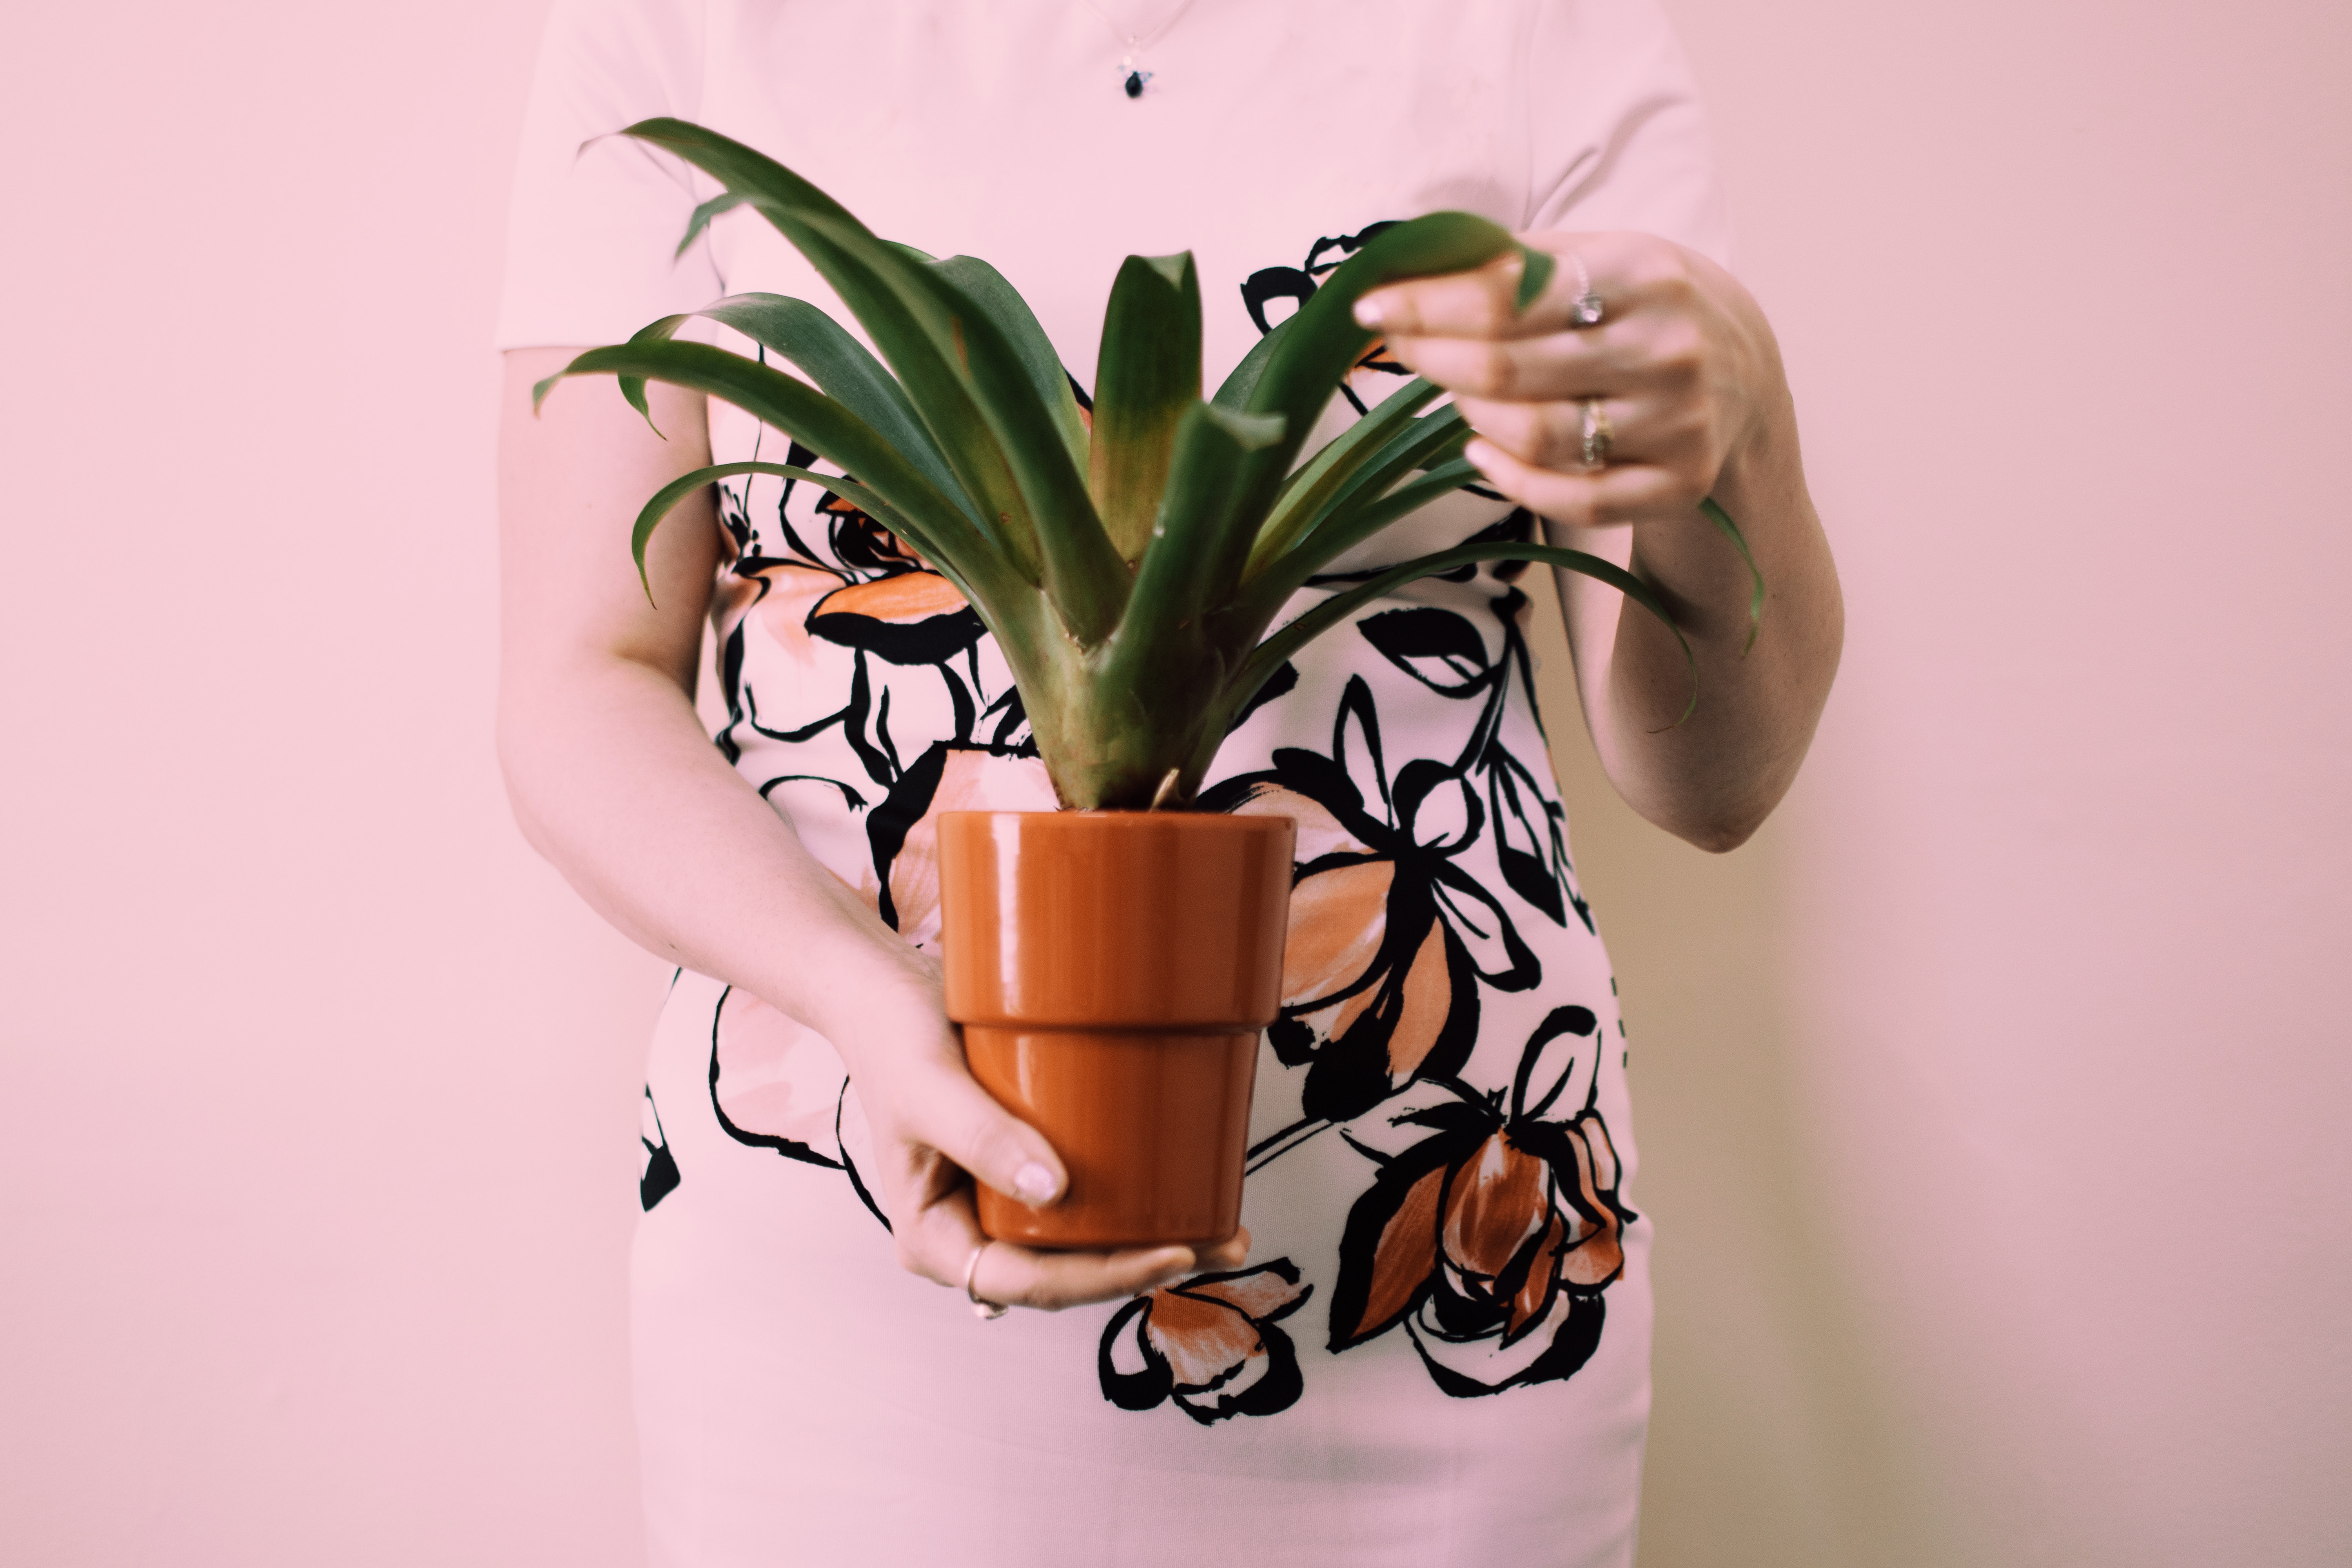
flowerpot, houseplant, plant, flower, ananas, bromeliaceae, vase, pineapple, nepenthes, moth orchid